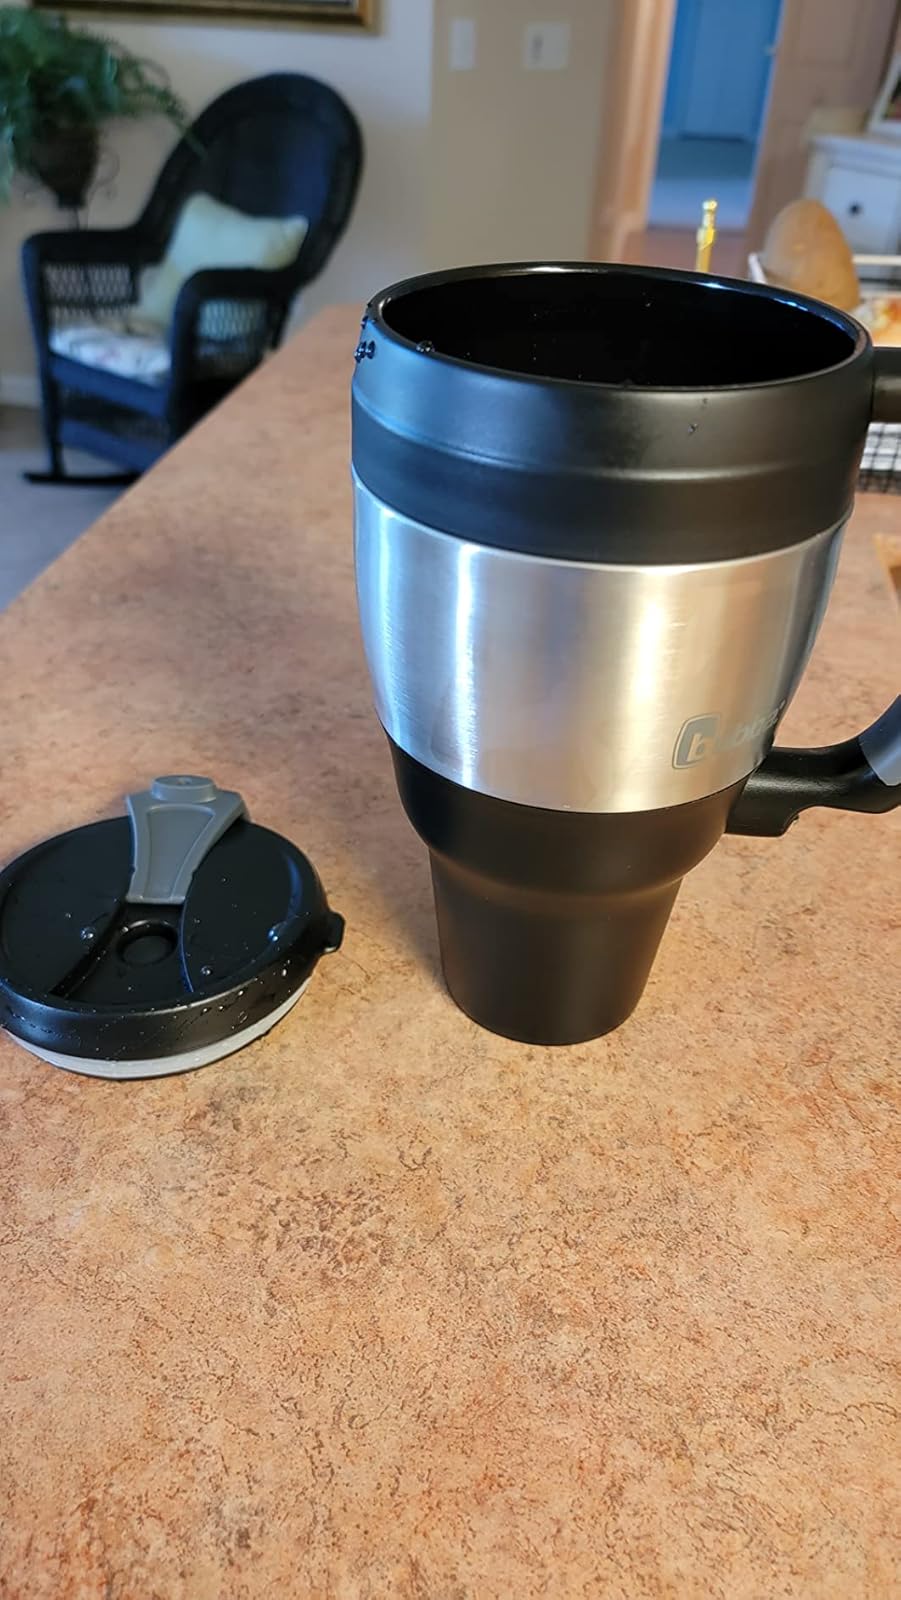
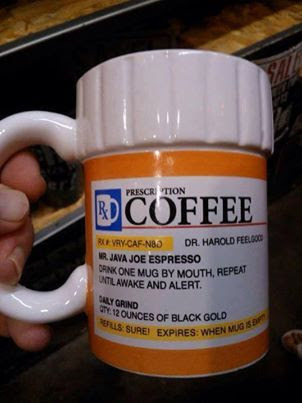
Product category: items_mug
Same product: no